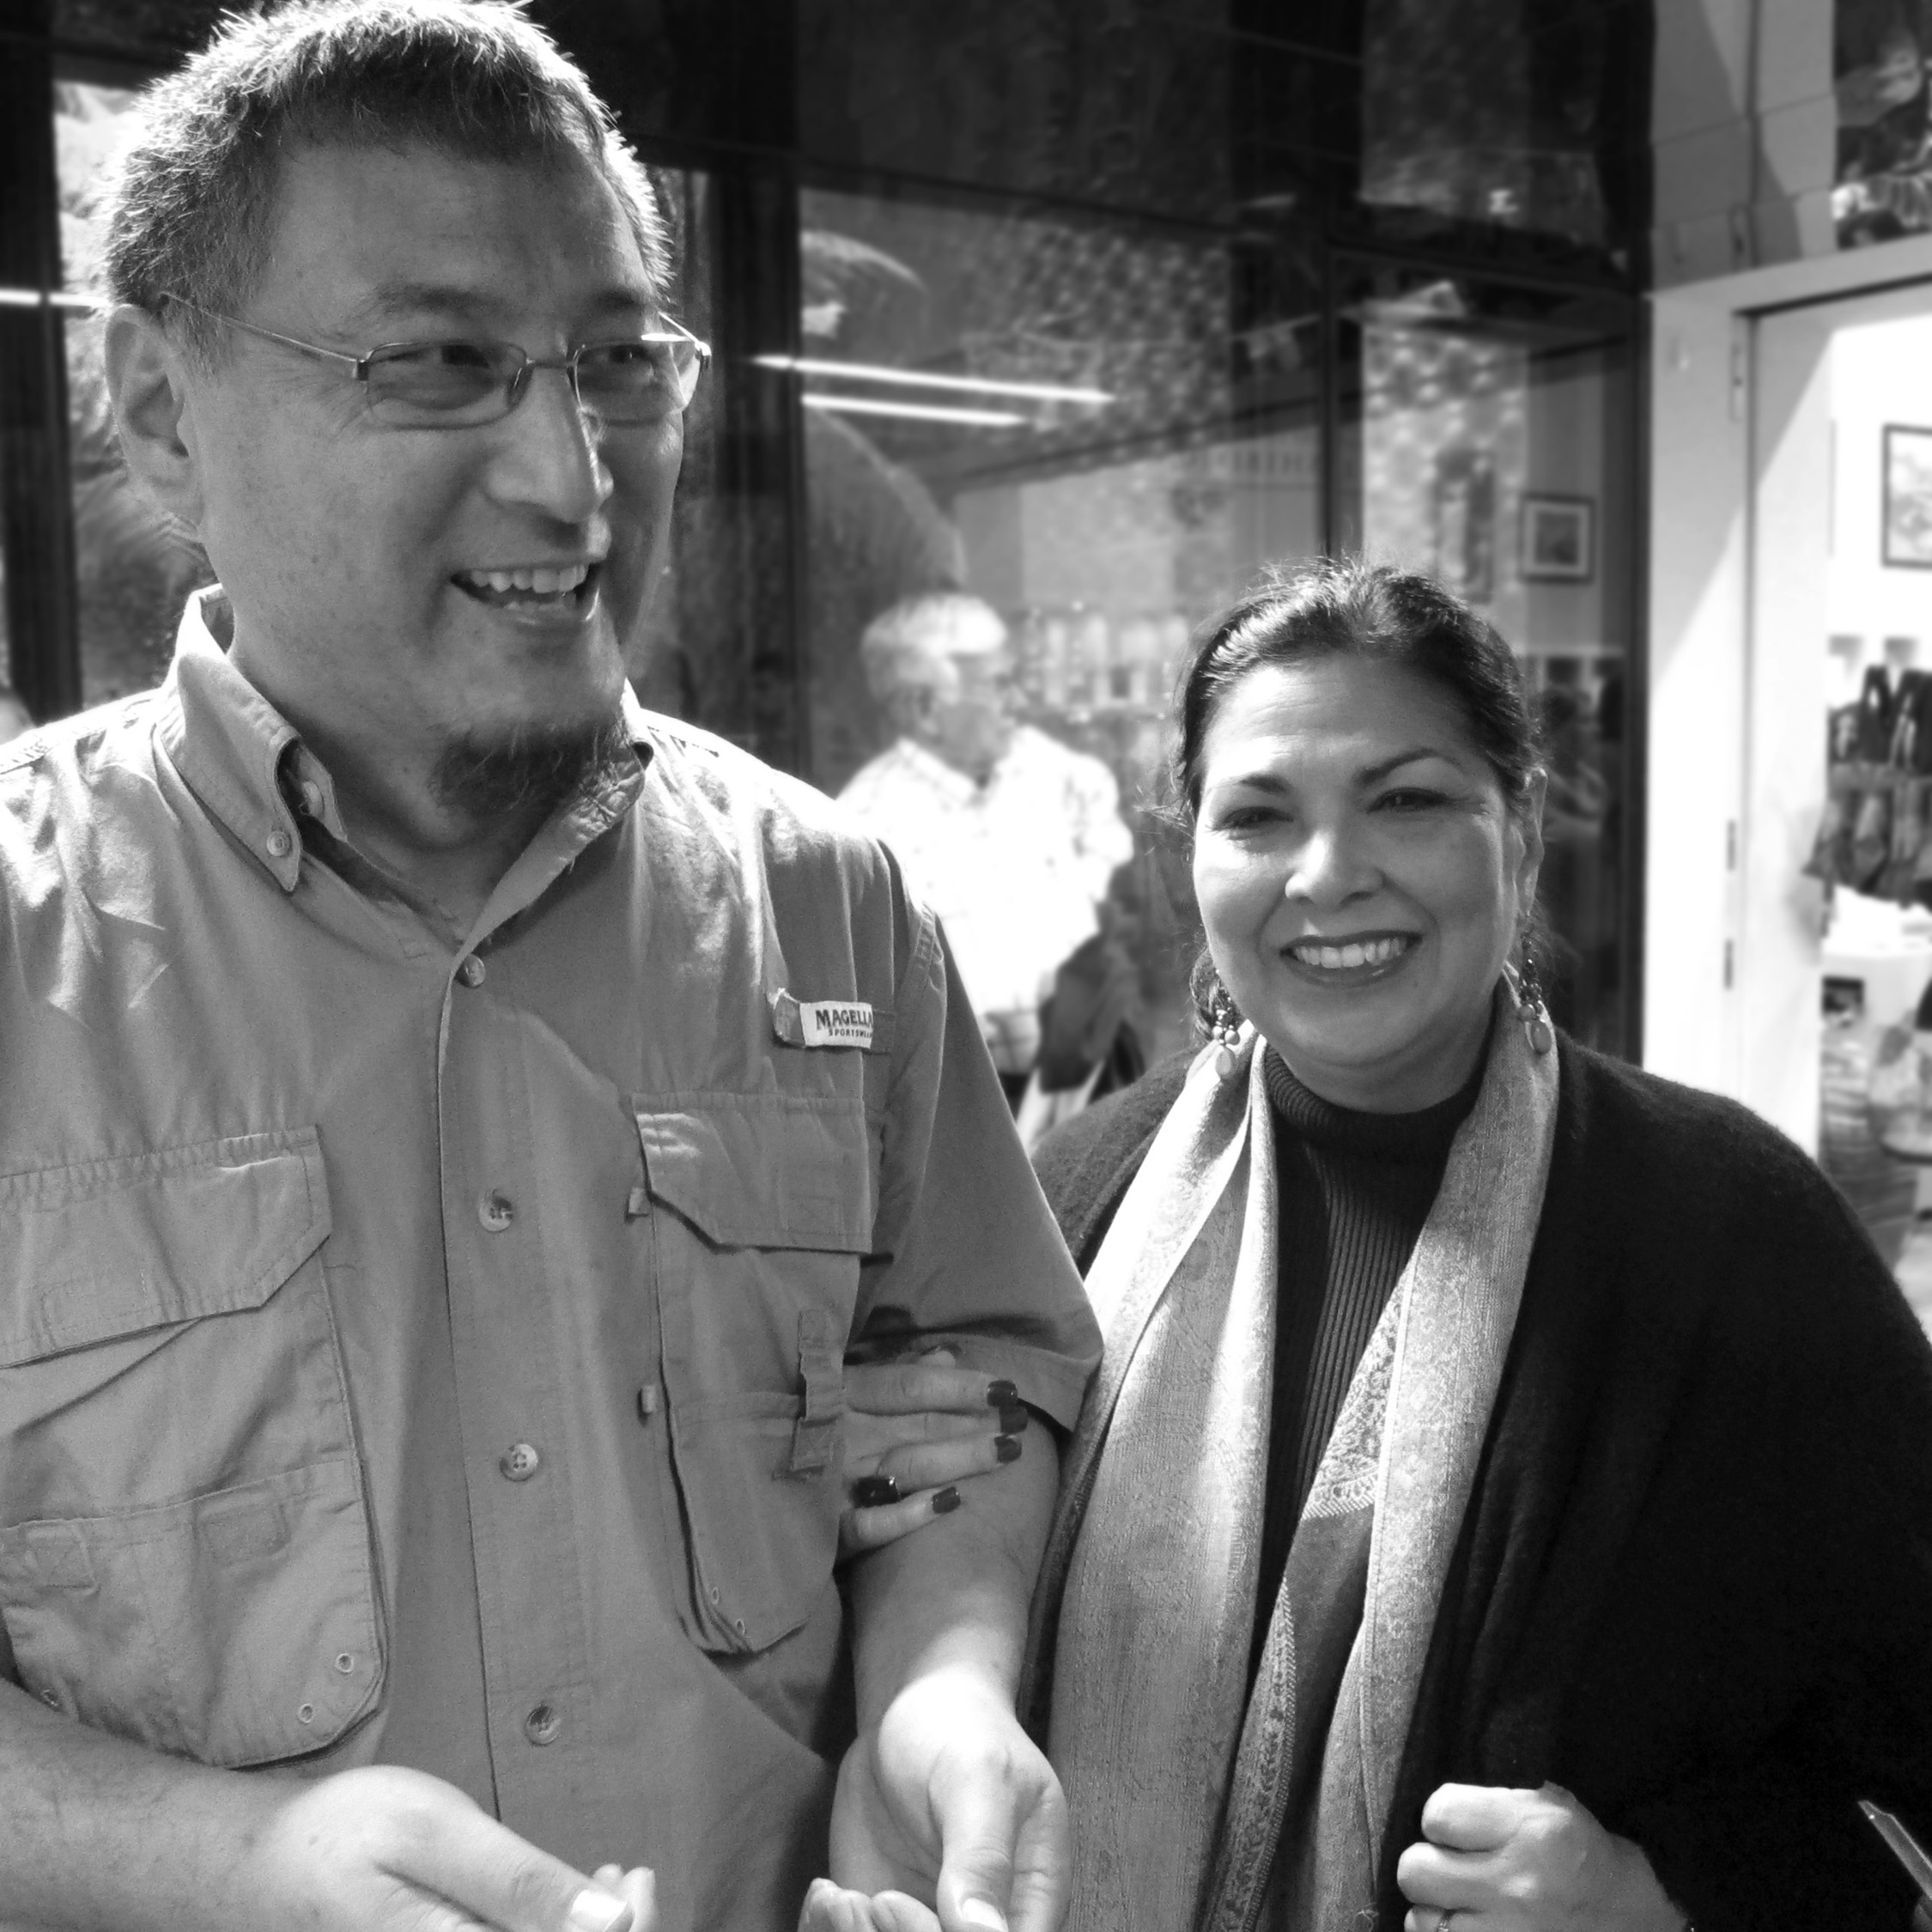
person, black and white, people, profession, monochrome, california, sanfrancisco, monochrome photography